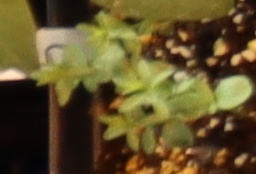
Label: Flax